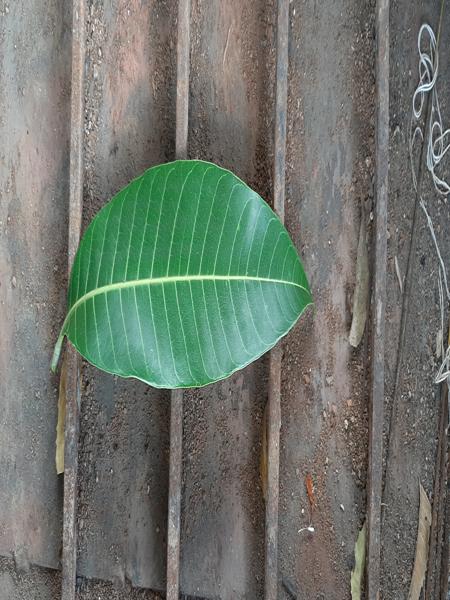
Plant: Mango